Disney Wonder

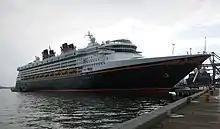
"Disney Wonder" in Colombia on November 14, 2021

After the resumption of cruising in October 2021, "Disney Wonder" made sailing short cruises from San Diego, Galveston, and New Orleans, Louisiana, with a significantly reduced passenger load.